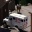
Label: ambulance